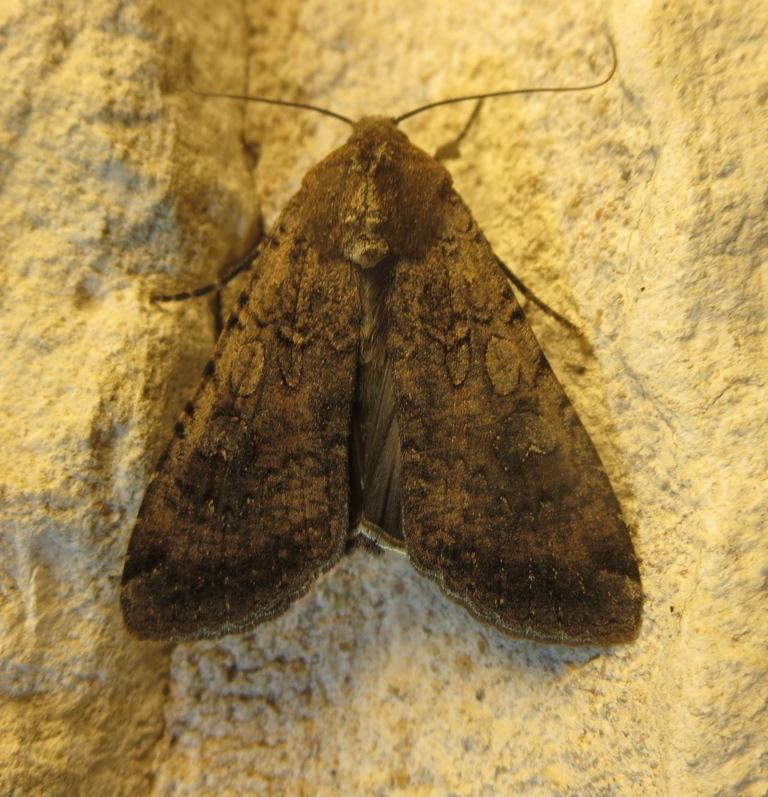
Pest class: cutworms